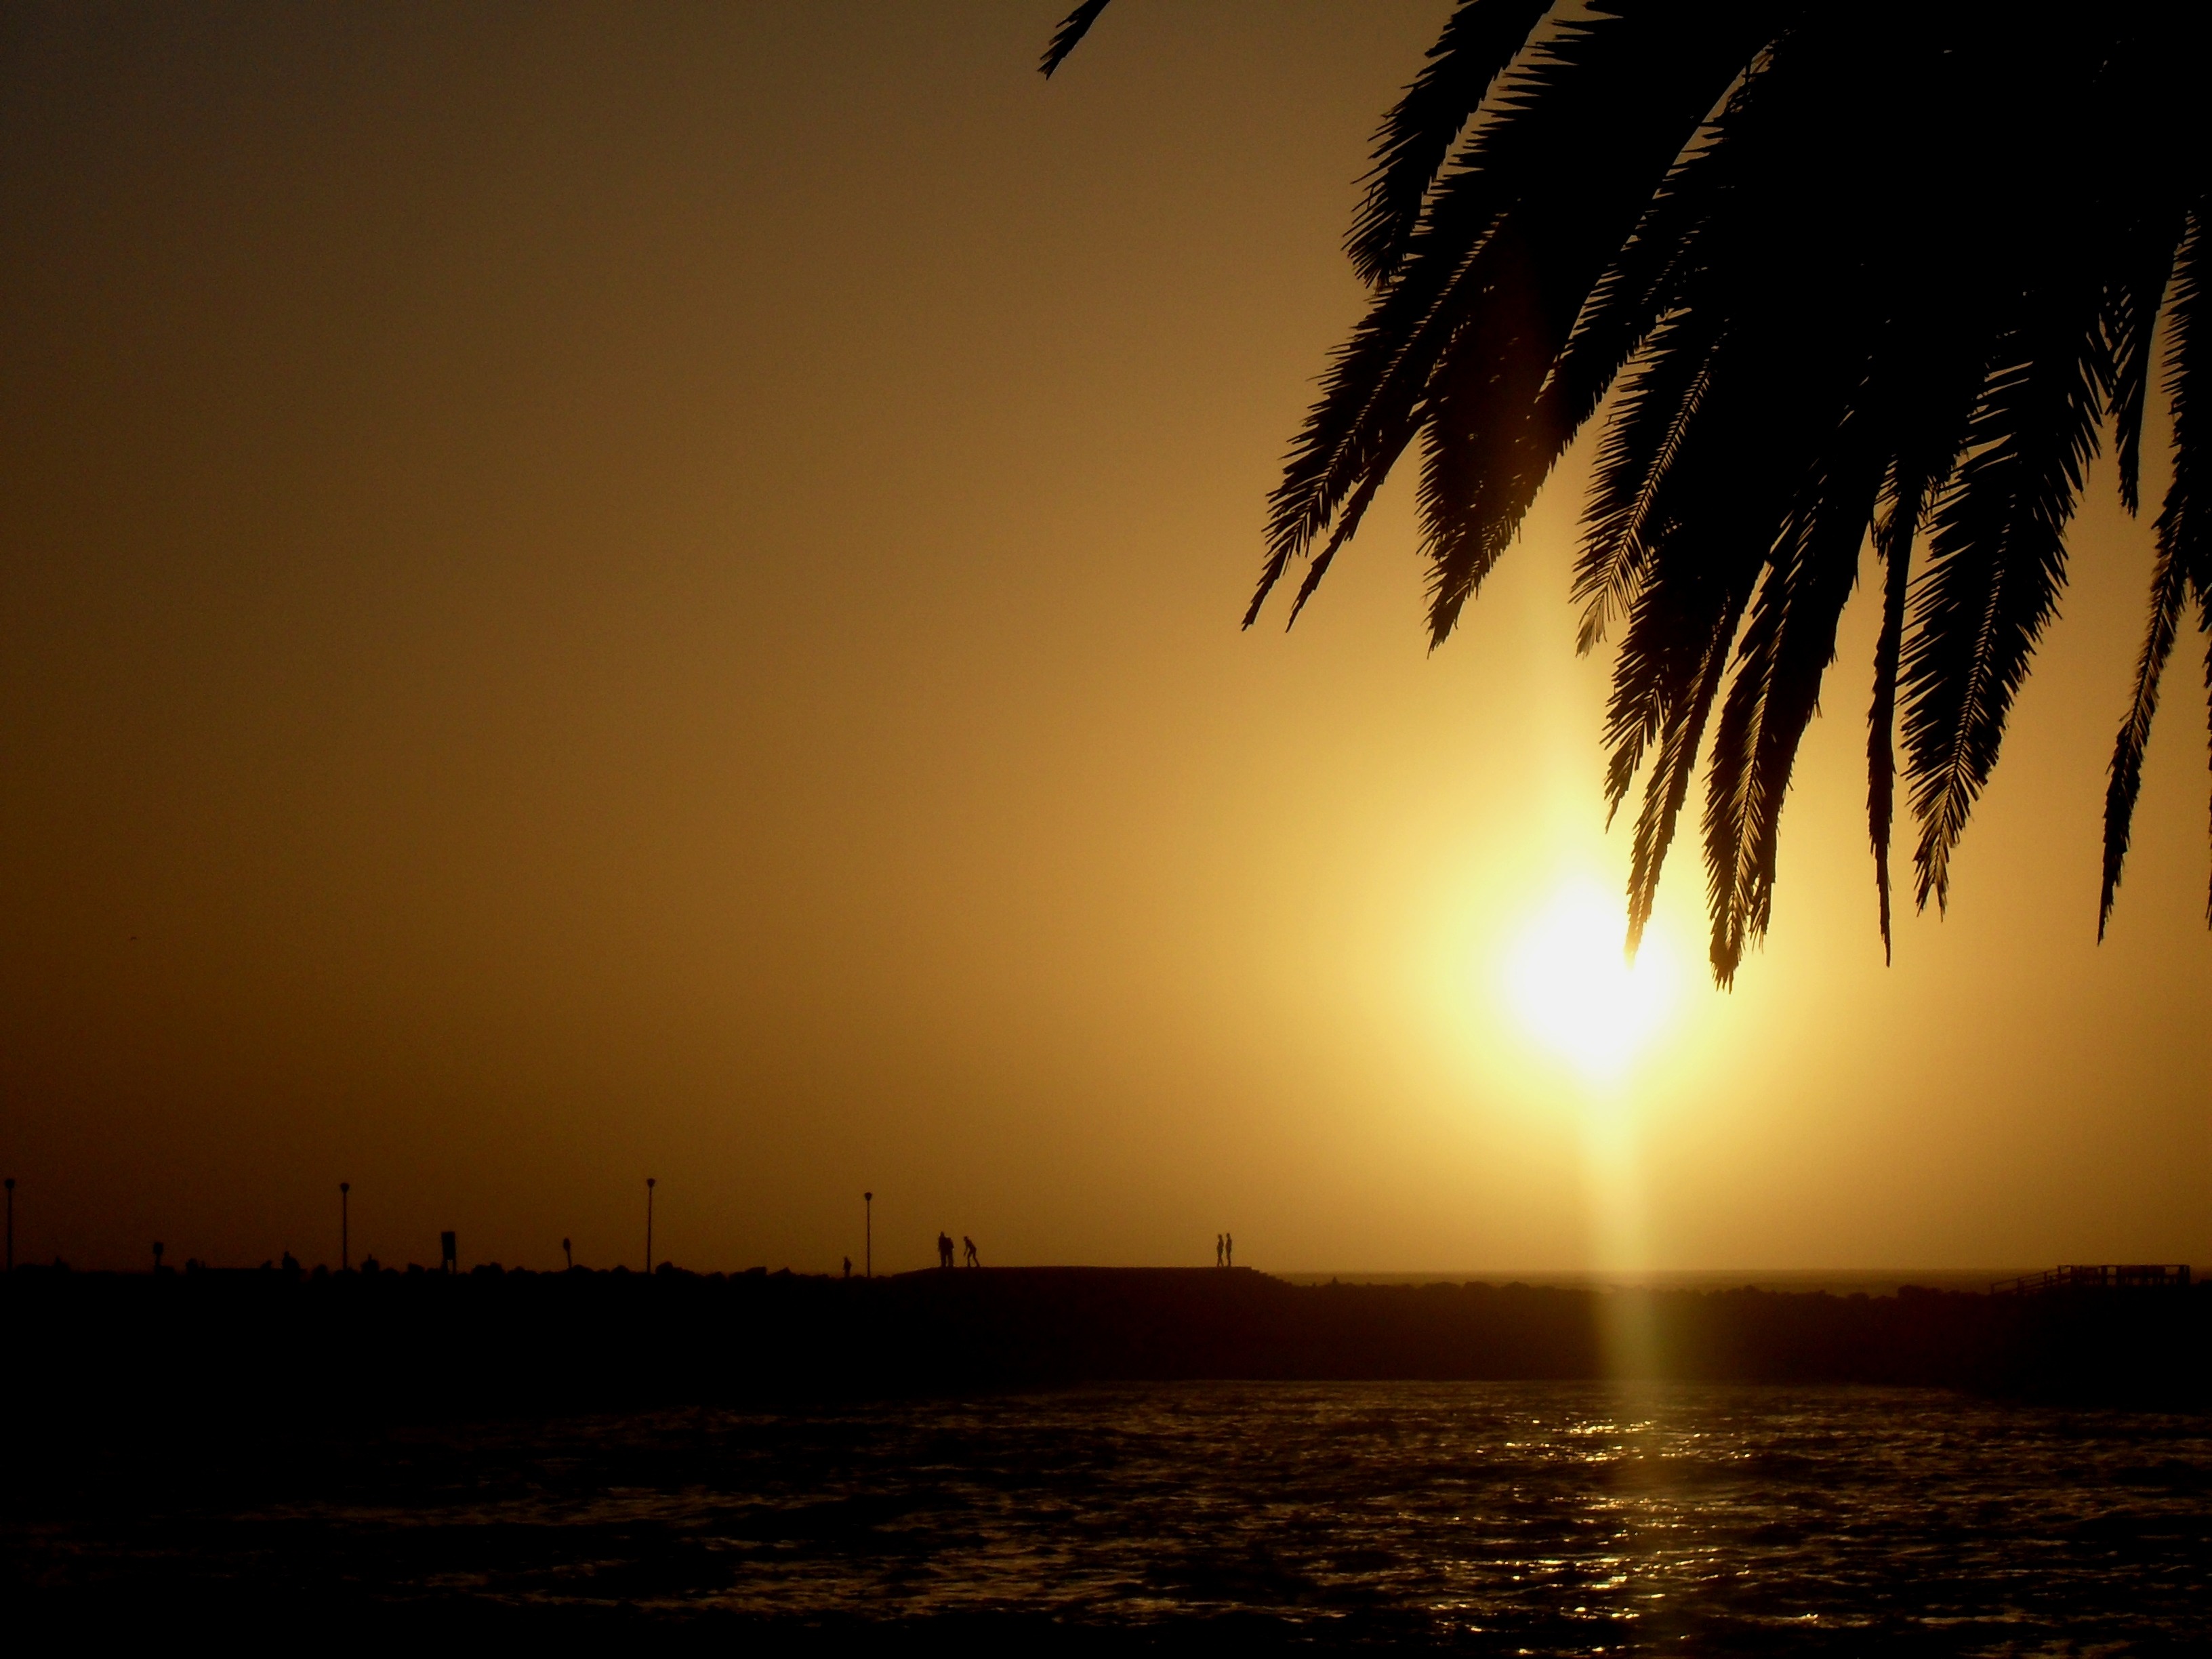
sea, ocean, horizon, light, sun, sunrise, sunset, sunlight, morning, dawn, dusk, evening, reflection, setting, sky orange, astronomical object, palm fronds, glistening, atmospheric phenomenon, arecales, golden glow, sun white